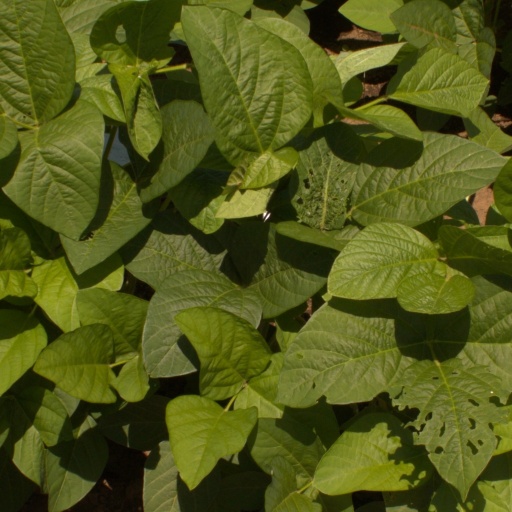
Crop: soybean